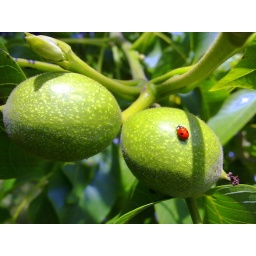
Red in green field